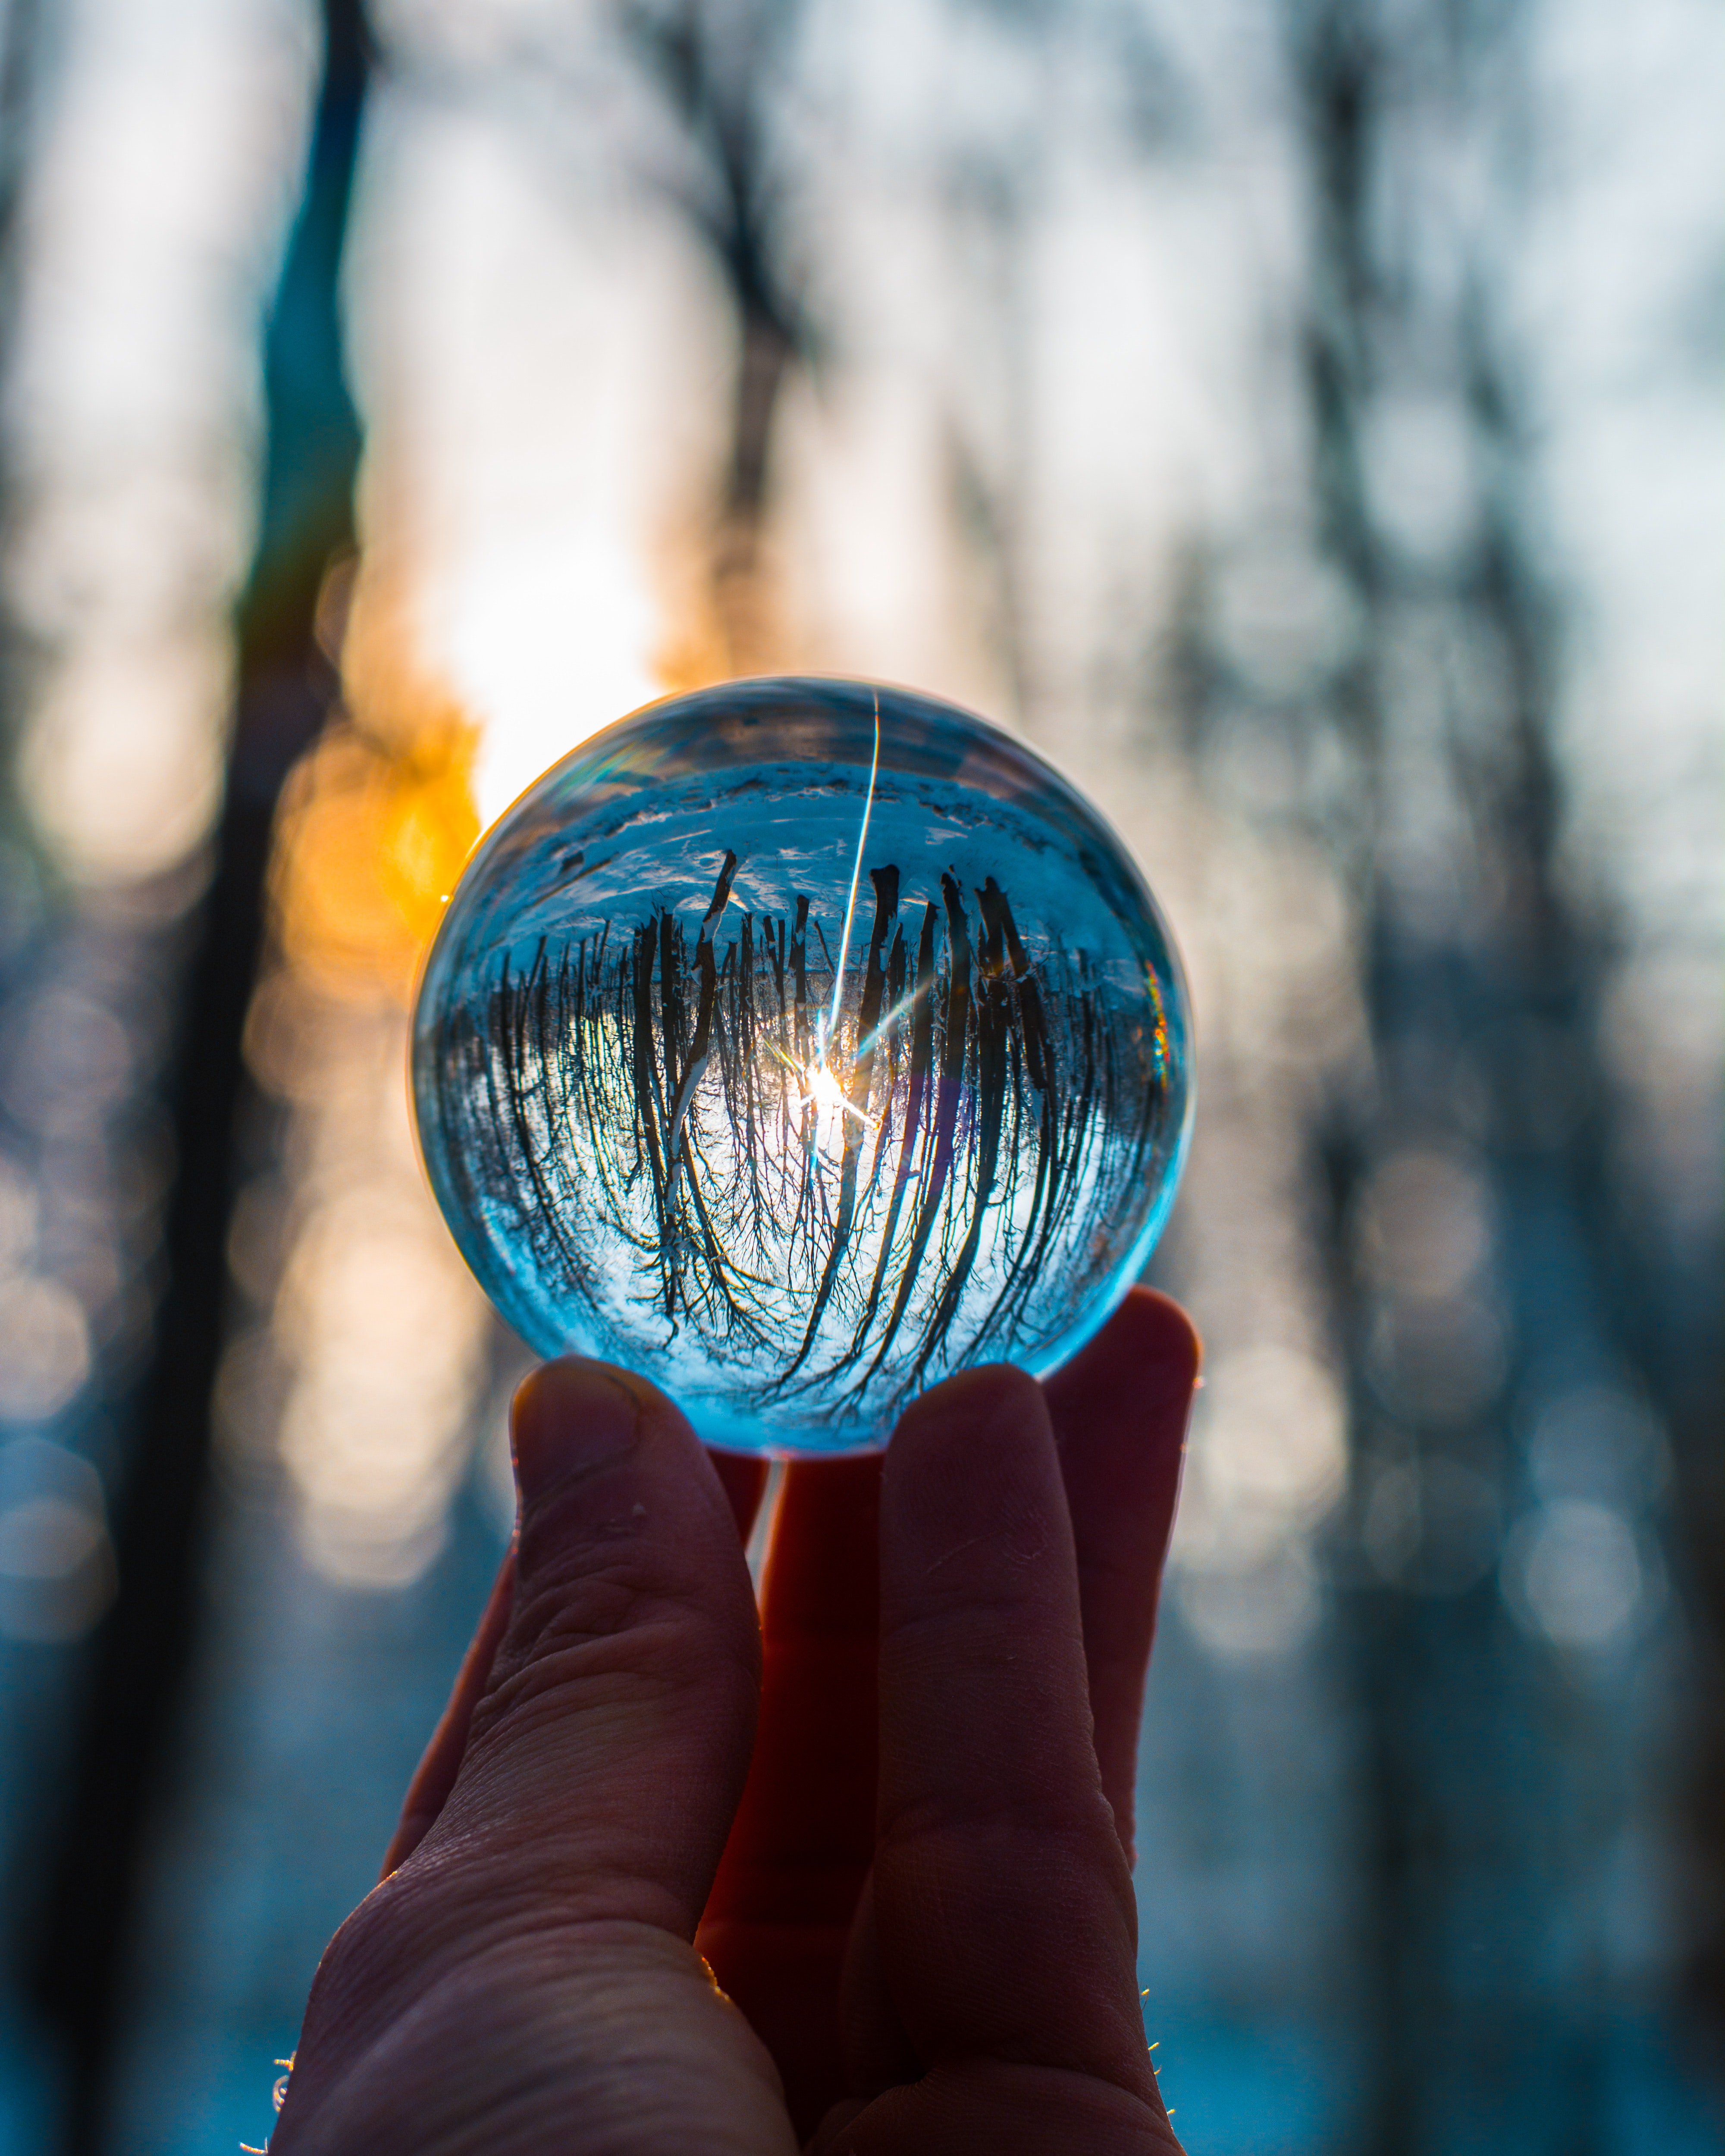
blue, turquoise, light, hand, water, sphere, electric blue, tree, sky, finger, ball, photography, sunlight, glass, Colorfulness, circle